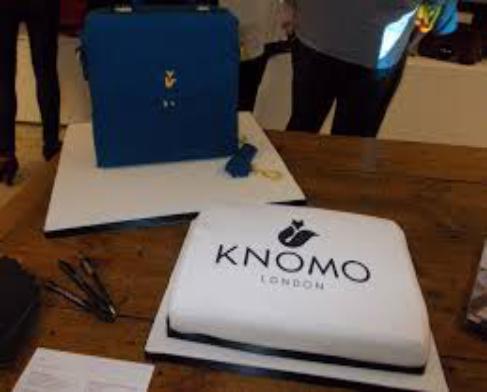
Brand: Knomo
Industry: Clothes